FC Porto in international football

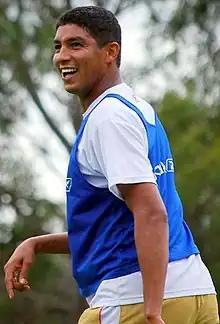
Mário Jardel, a striker in the late 1990s, scored 19 goals in 32 European matches.

Porto entered the 1991–92 Cup Winners' Cup following their seventh Portuguese Cup final win in mid-1991, but their campaign ended in the second round against Tottenham. In the 1992–93 season, UEFA renamed the European Cup to UEFA Champions League and confirmed the introduction of a round-robin group stage, tested in the previous season. Apart from 1994–95, when they competed for the last time in the Cup Winners' Cup – being eliminated on penalties in the quarter-finals against Sampdoria – Porto were present in every edition of the Champions League from its founding season to 1999–2000. In the first edition, Porto overcame two preliminary rounds to reach the group stage, where they played IFK Göteborg, Milan, and PSV Eindhoven. Two wins in six matches resulted in a third place in the group and failure to progress to the final (only accessible for the group winners). They returned the following season to the group stage and were drawn against Anderlecht, Werder Bremen, and Milan. Buoyed by a 5–0 away defeat of the Germans, Porto secured the group's runner-up place and a semi-final meeting with Barcelona. The one-legged tie was drawn to take place at Camp Nou, and ended with a 3–0 victory for the home side.